Dethklok

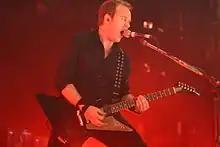
Small on stage in 2008

Dethklok toured with co-headliner Mastodon, High on Fire, and Converge during October and November 2009. The band performed in San Bernardino on July 9, 2011, at the Mayhem Festival in place of Megadeth. Dethklok played a free show at San Diego Comic-Con on July 13, 2012, on the . Dethklok was scheduled to play in Toronto, Ontario at the Heavy T.O. festival on August 11, 2012, and also in Montreal, QC at Heavy MTL Festival on August 12, 2012; however, Dethklok's appearances at both festivals were cancelled. Dethklok was also scheduled to play the main stage for both days of Knotfest on August 17 and 18, 2012; however, Dethklok's appearance was cancelled. The band was scheduled to co-headline a tour in North America with Lamb of God (with special guest Gojira) in August 2012; this tour was cancelled due to bail hearings at the time for Randy Blythe in the Czech Republic.